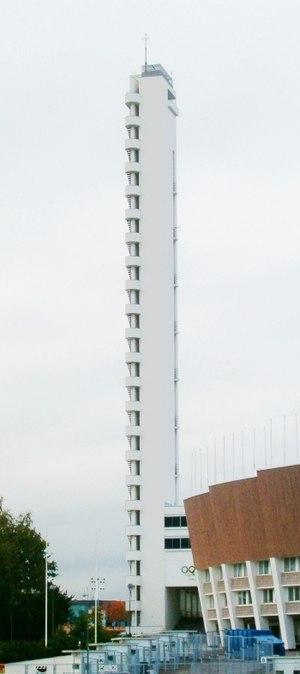
En architecture, le fonctionnalisme est un principe selon lequel la forme des bâtiments doit être exclusivement l'expression de leur usage. Cette formulation n’est pas si évidente à définir, car elle est matière à confusion et à controverse à l’intérieur de la profession, particulièrement en ce qui concerne le Mouvement moderne.